Chihuahua City

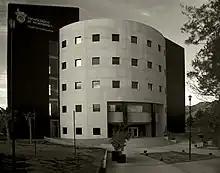
The Chihuahua campus of ITESM.

The City of Chihuahua is subdivided into "Colonias" (neighborhoods). The primary function of the colonias range between residential, commercial, industrial, and educational.